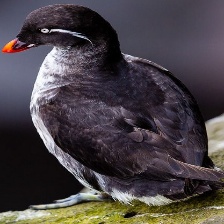
Species: PARAKETT  AUKLET
Scientific name: AETHIA PSITTACULA